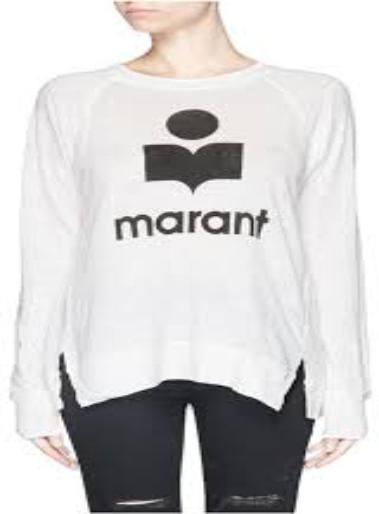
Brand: Isabel Maran-1
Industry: Clothes